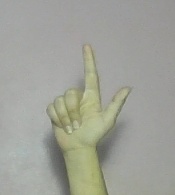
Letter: laam